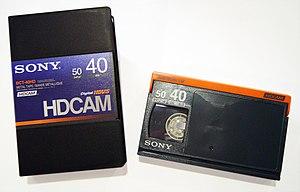
Le HDCAM est un format vidéo professionnel créé par Sony en 1997.